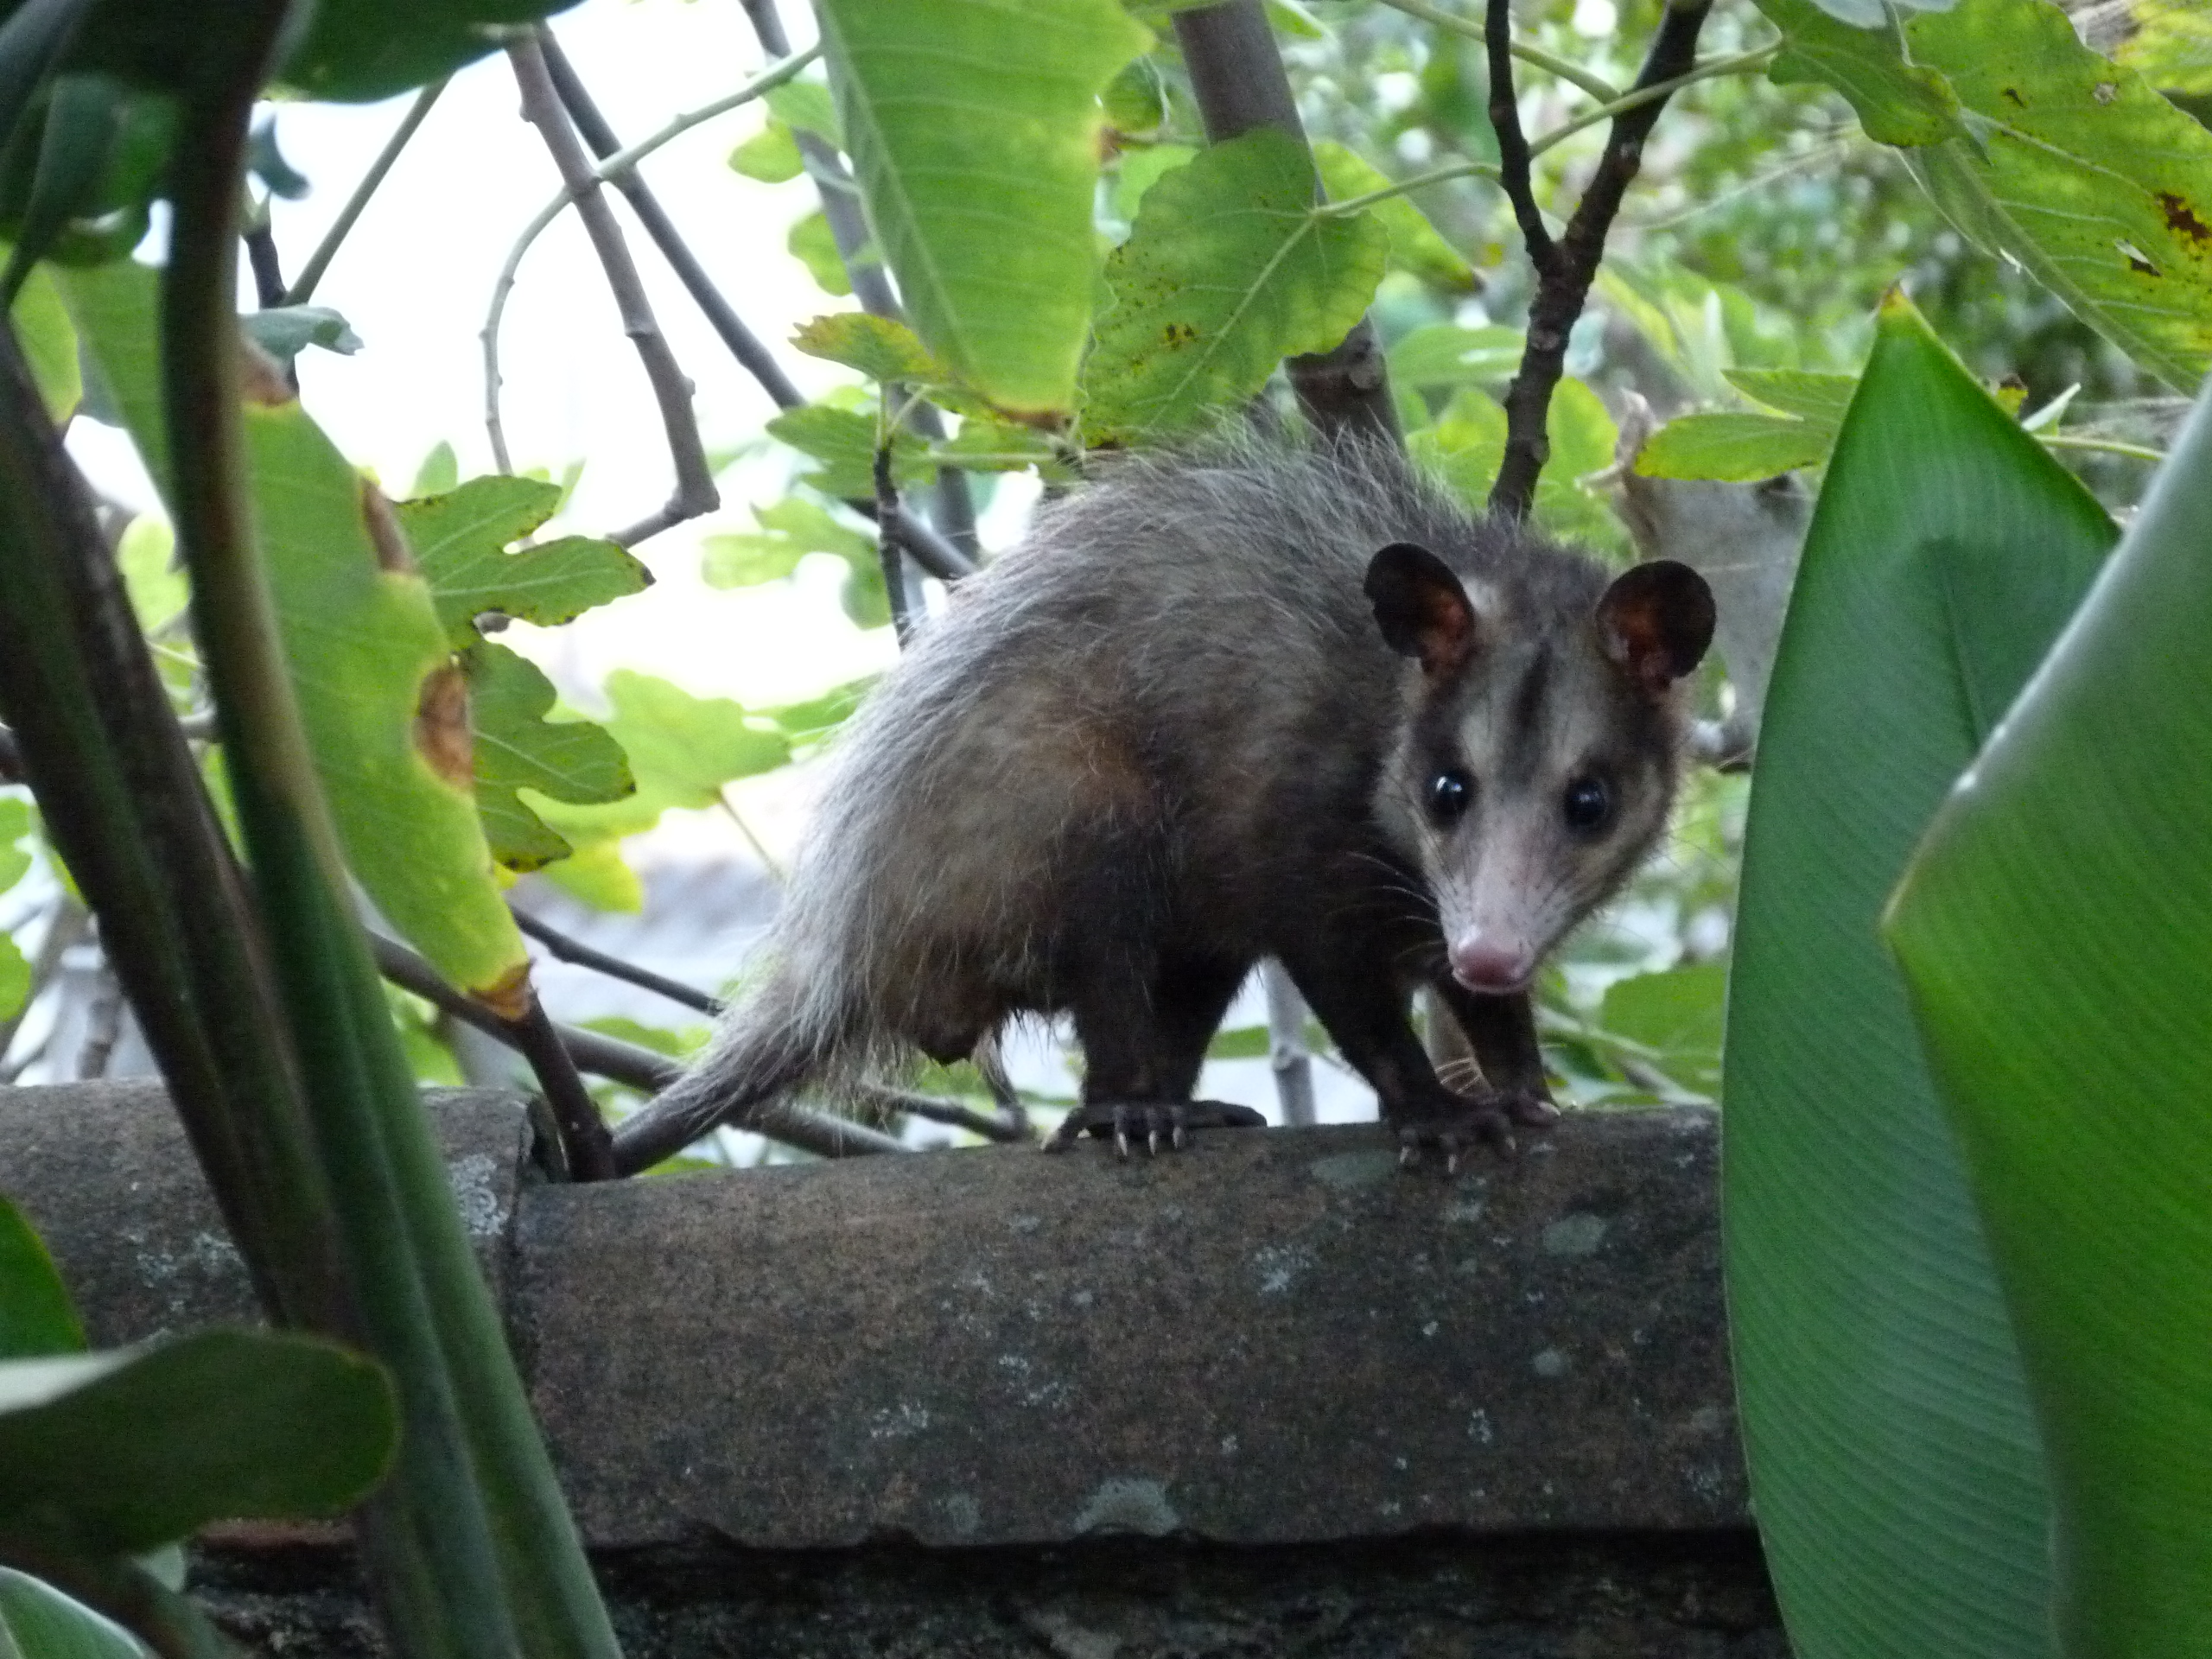
skunk, gamba, fauna, mammal, common opossum, viverridae, marsupial, wildlife, virginia opossum, opossum, possum, raccoon, procyonidae, dormouse, organism, plant, rodent, procyon, rat